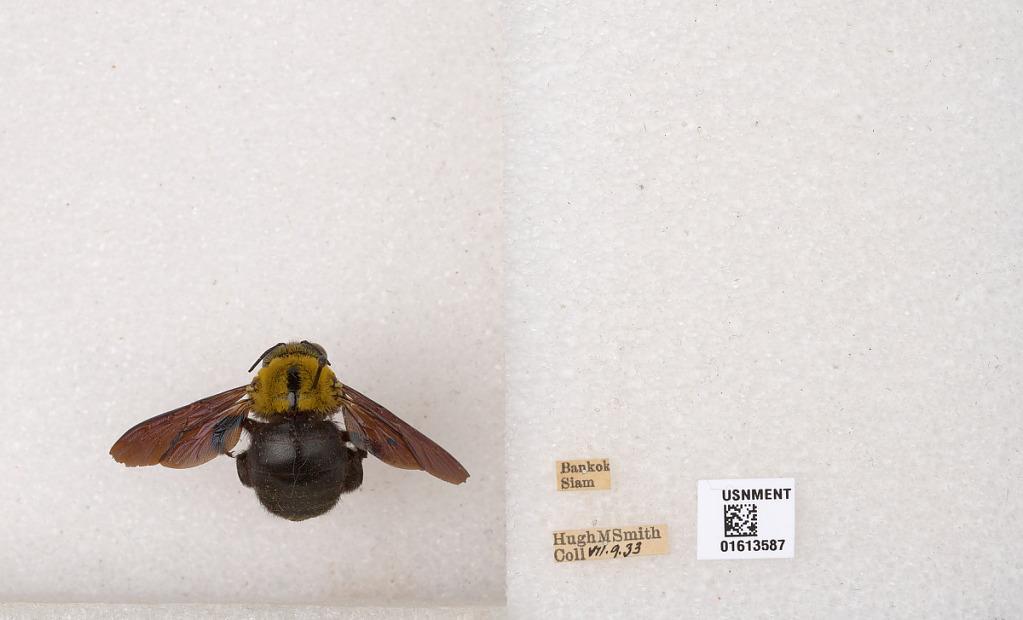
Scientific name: Xylocopa
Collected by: H. Smith
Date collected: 1933-7-9
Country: Thailand
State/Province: Bangkok
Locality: Bangkok